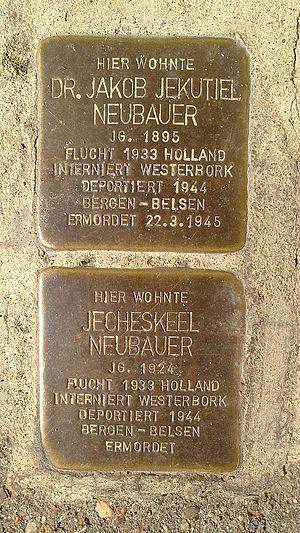
Jakob Jekutiel Neubauer est un rabbin allemand.